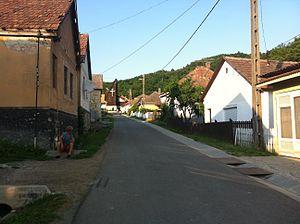
Márkháza est un village et une commune du comitat de Nógrád en Hongrie.